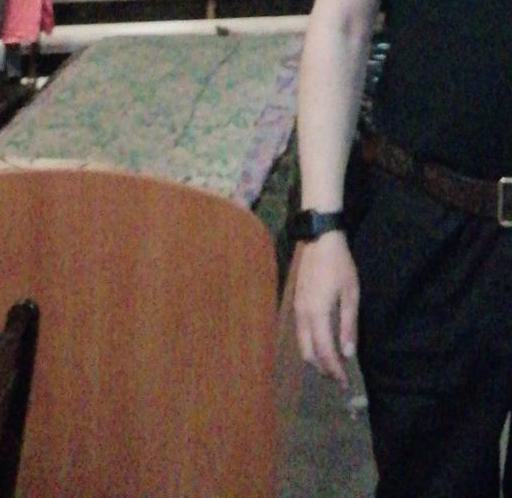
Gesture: no_gesture